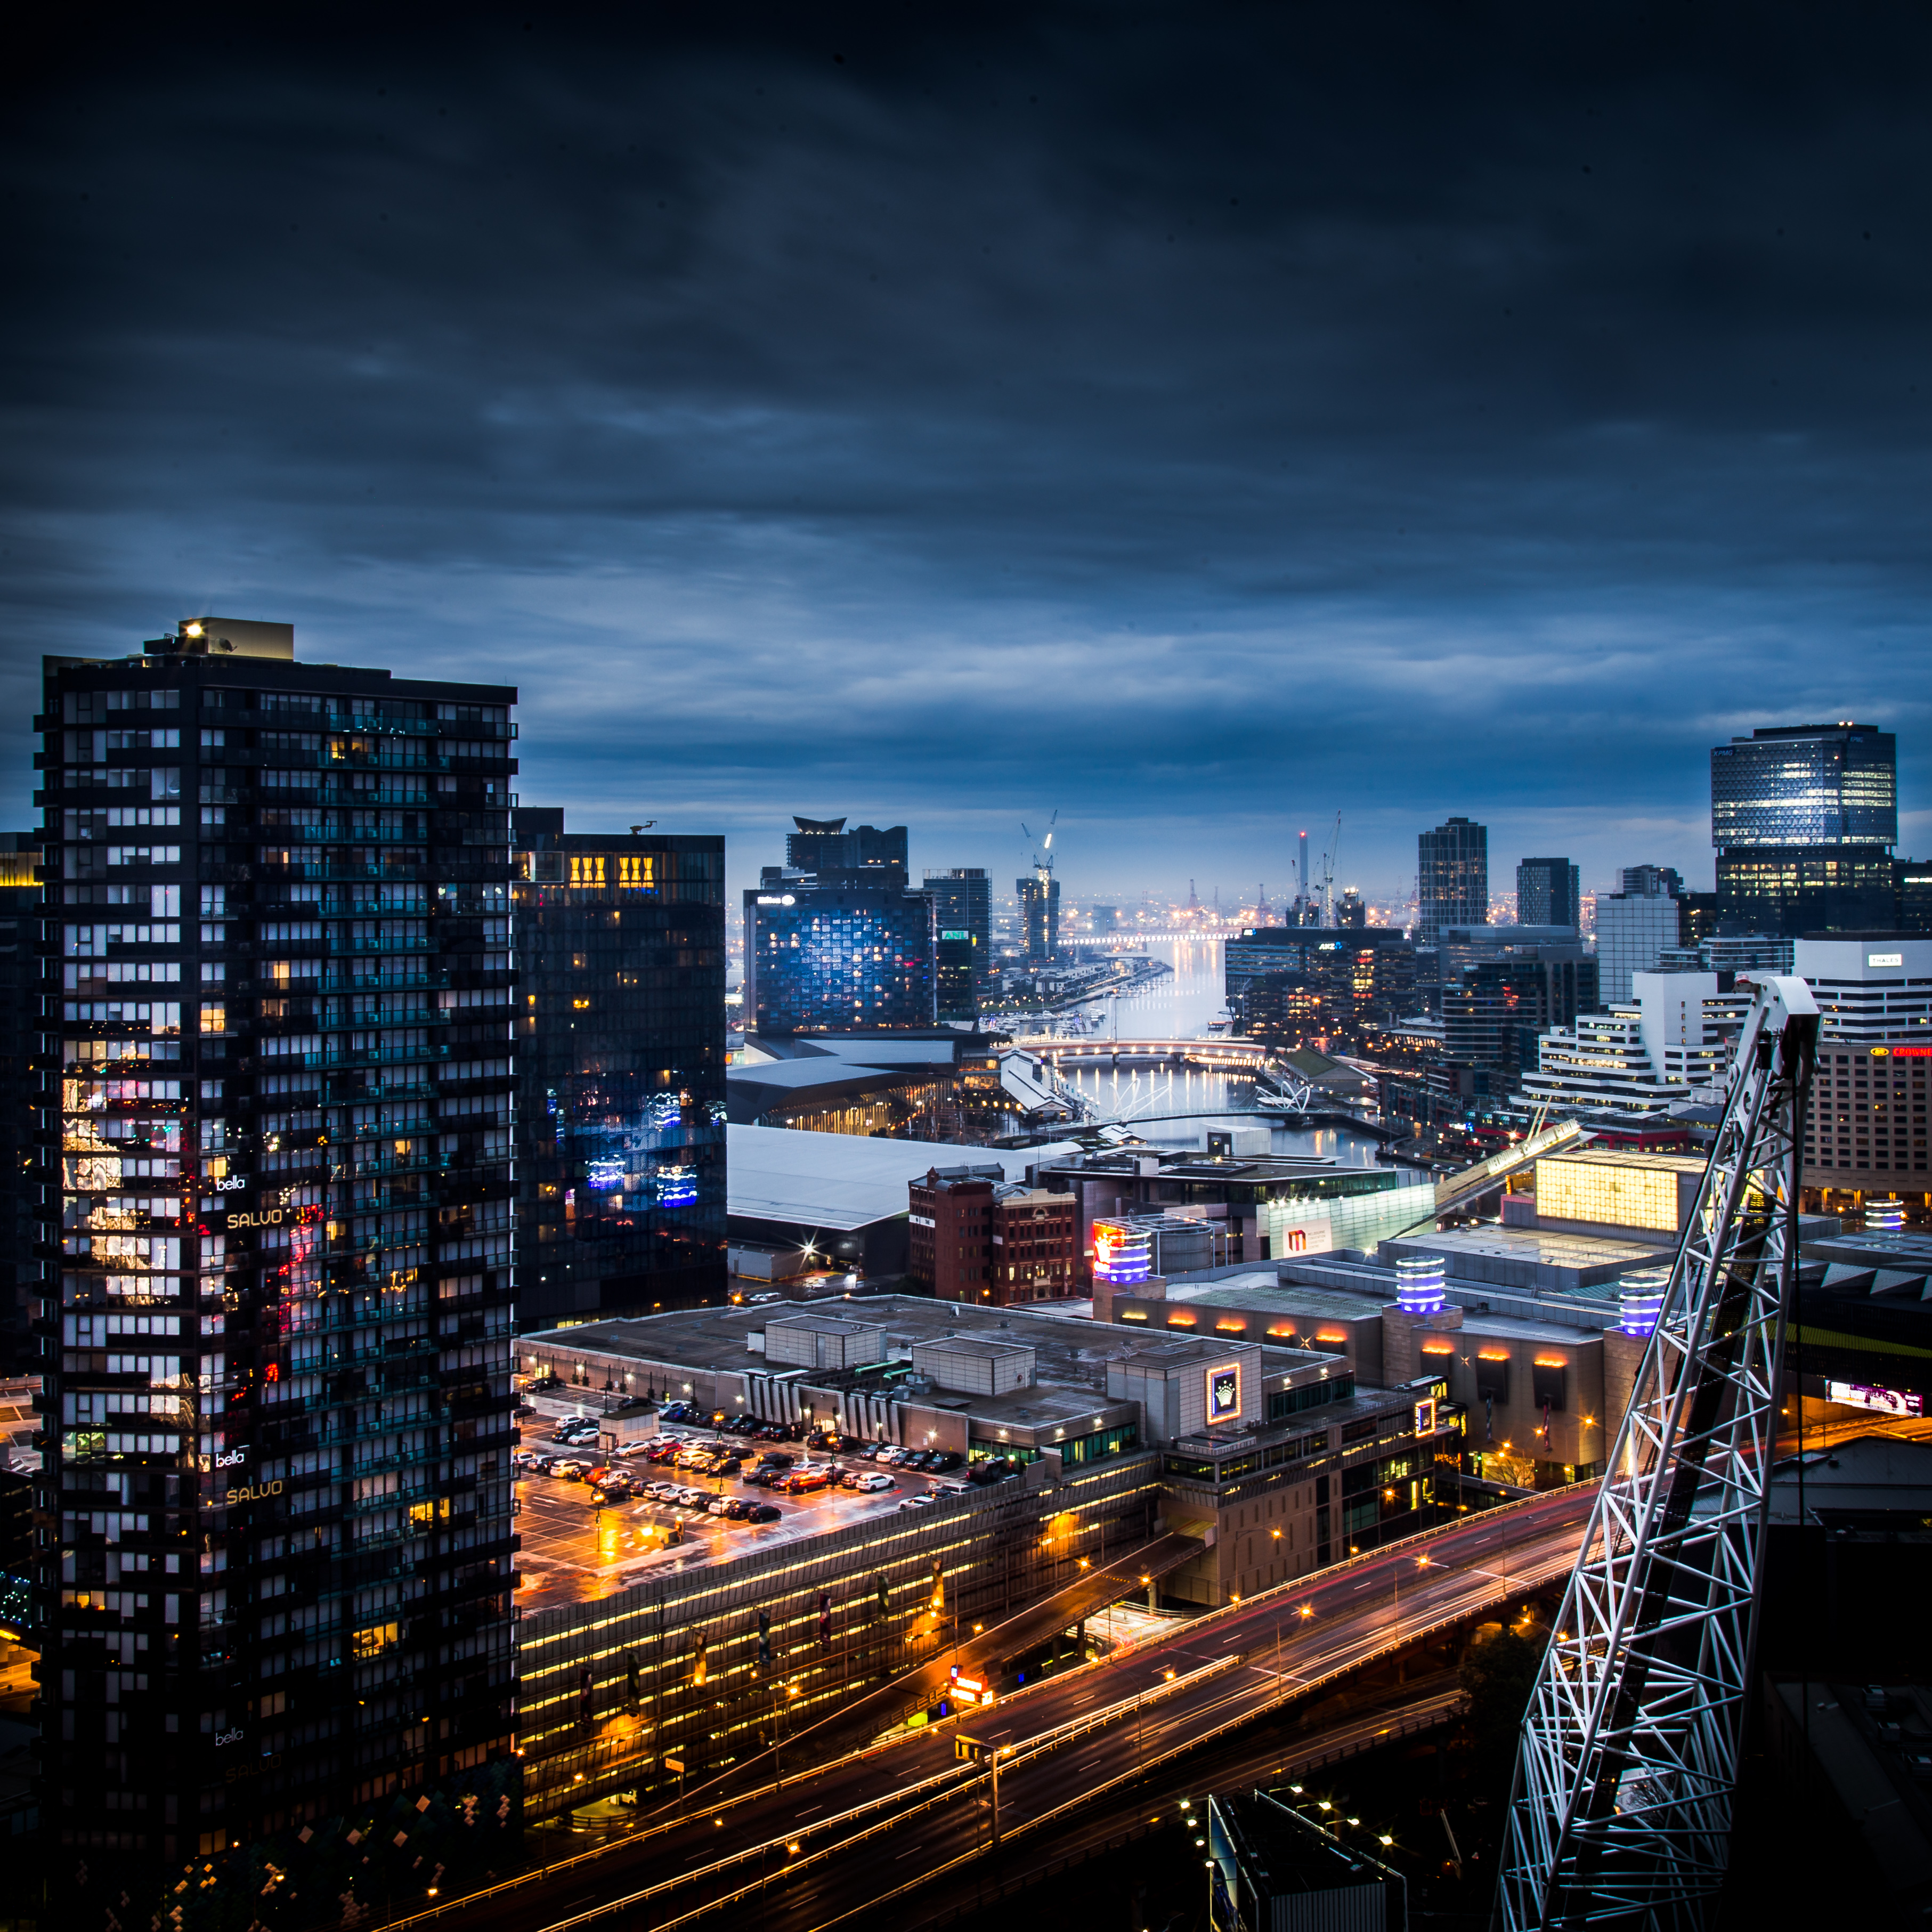
horizon, light, architecture, sunset, road, bridge, skyline, street, night, cloudy, highway, city, skyscraper, urban, cityscape, downtown, travel, dusk, evening, reflection, office, darkness, long exposure, tower block, clouds, buildings, citylights, cars, metropolis, urban area, residential area, human settlement, atmosphere of earth, metropolitan area, transportation system